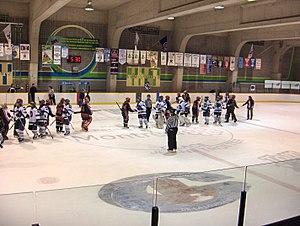
Demi-Finale entre les Lynx du Collège Édouard-Montpetit et Dawson Blues